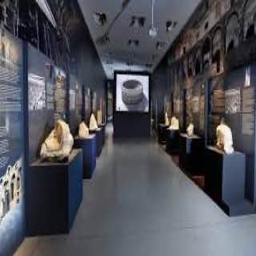
Liechtenstein PostalMuseum